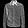
Label: Shirt